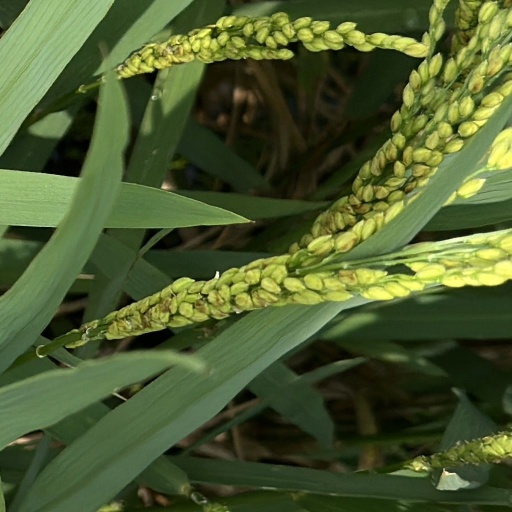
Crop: rice